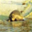
Label: turtle